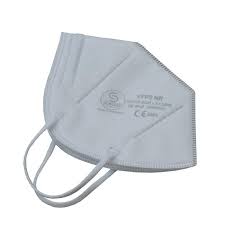
Waste category: trash